Islam in Palestine

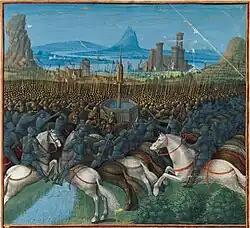
Illustration of the Battle of Hattin from a copy of the "Passages d'outremer", c.1490

In 1187, the Ayyubid Sultan Salah ad-Din captured the region after defeating the Crusader states in the Battle of Hattin. As a direct result of the battle, Islamic forces once again became the dominant power in the region, re-conquering Jerusalem and several other Crusader-held cities. In 1189, the first lodge for Sufi ascetics was established at the Al-Khanqah al-Salahiyya Mosque in Jerusalem, which had been a palace of the Latin Patriarch prior to the reconquest of the city.